Celtic F.C. in European football

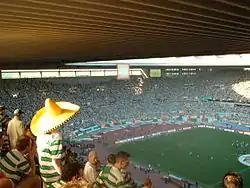
Celtic fans at the UEFA Cup Final in Seville

Celtic's first European campaign of the decade ended inauspiciously in October 1980 when they were knocked out at the first round stage of the European Cup Winners' Cup on away goals by Romanian side Politehnica Timișoara. The following season saw the club take part in the European Cup. Murdo MacLeod's left foot drive past Dino Zoff gave Celtic a 1–0 win in the first leg of the first-round tie against Juventus, however the Italians won the return match 2–0 in Turin to eliminate Celtic.